Broadview Developmental Center

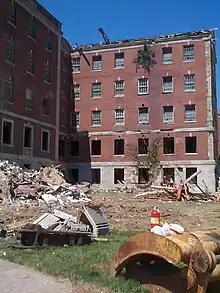
Early 2006 demolition

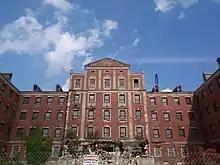
Early 2006 demolition

It remained in this condition until 1995, when the general Assembly voted to sell Broadview Center to the City of Broadview Heights. The city of Broadview Heights purchased the Developmental Center from the state of Ohio for $750,000. The city tore down many of the outlying structures including the cottages, and built a new police station on the grounds. The building was partially renovated and transformed into a community center with an indoor swimming pool and recreational facilities. During the renovation, city inspectors discovered a significant asbestos threat, forcing a temporary delay in construction while the hazardous substance was removed.